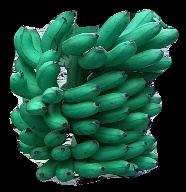
Variety: rasbale
Grade: grade1